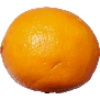
Label: Lemon Meyer 1